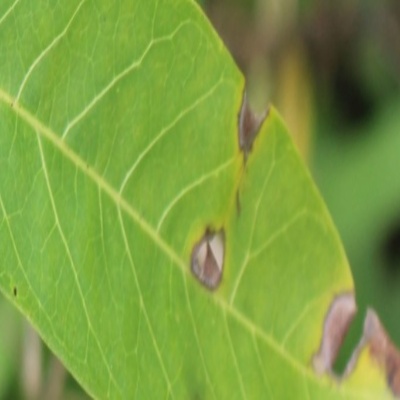
Crop: Cassava
Condition: brown spot